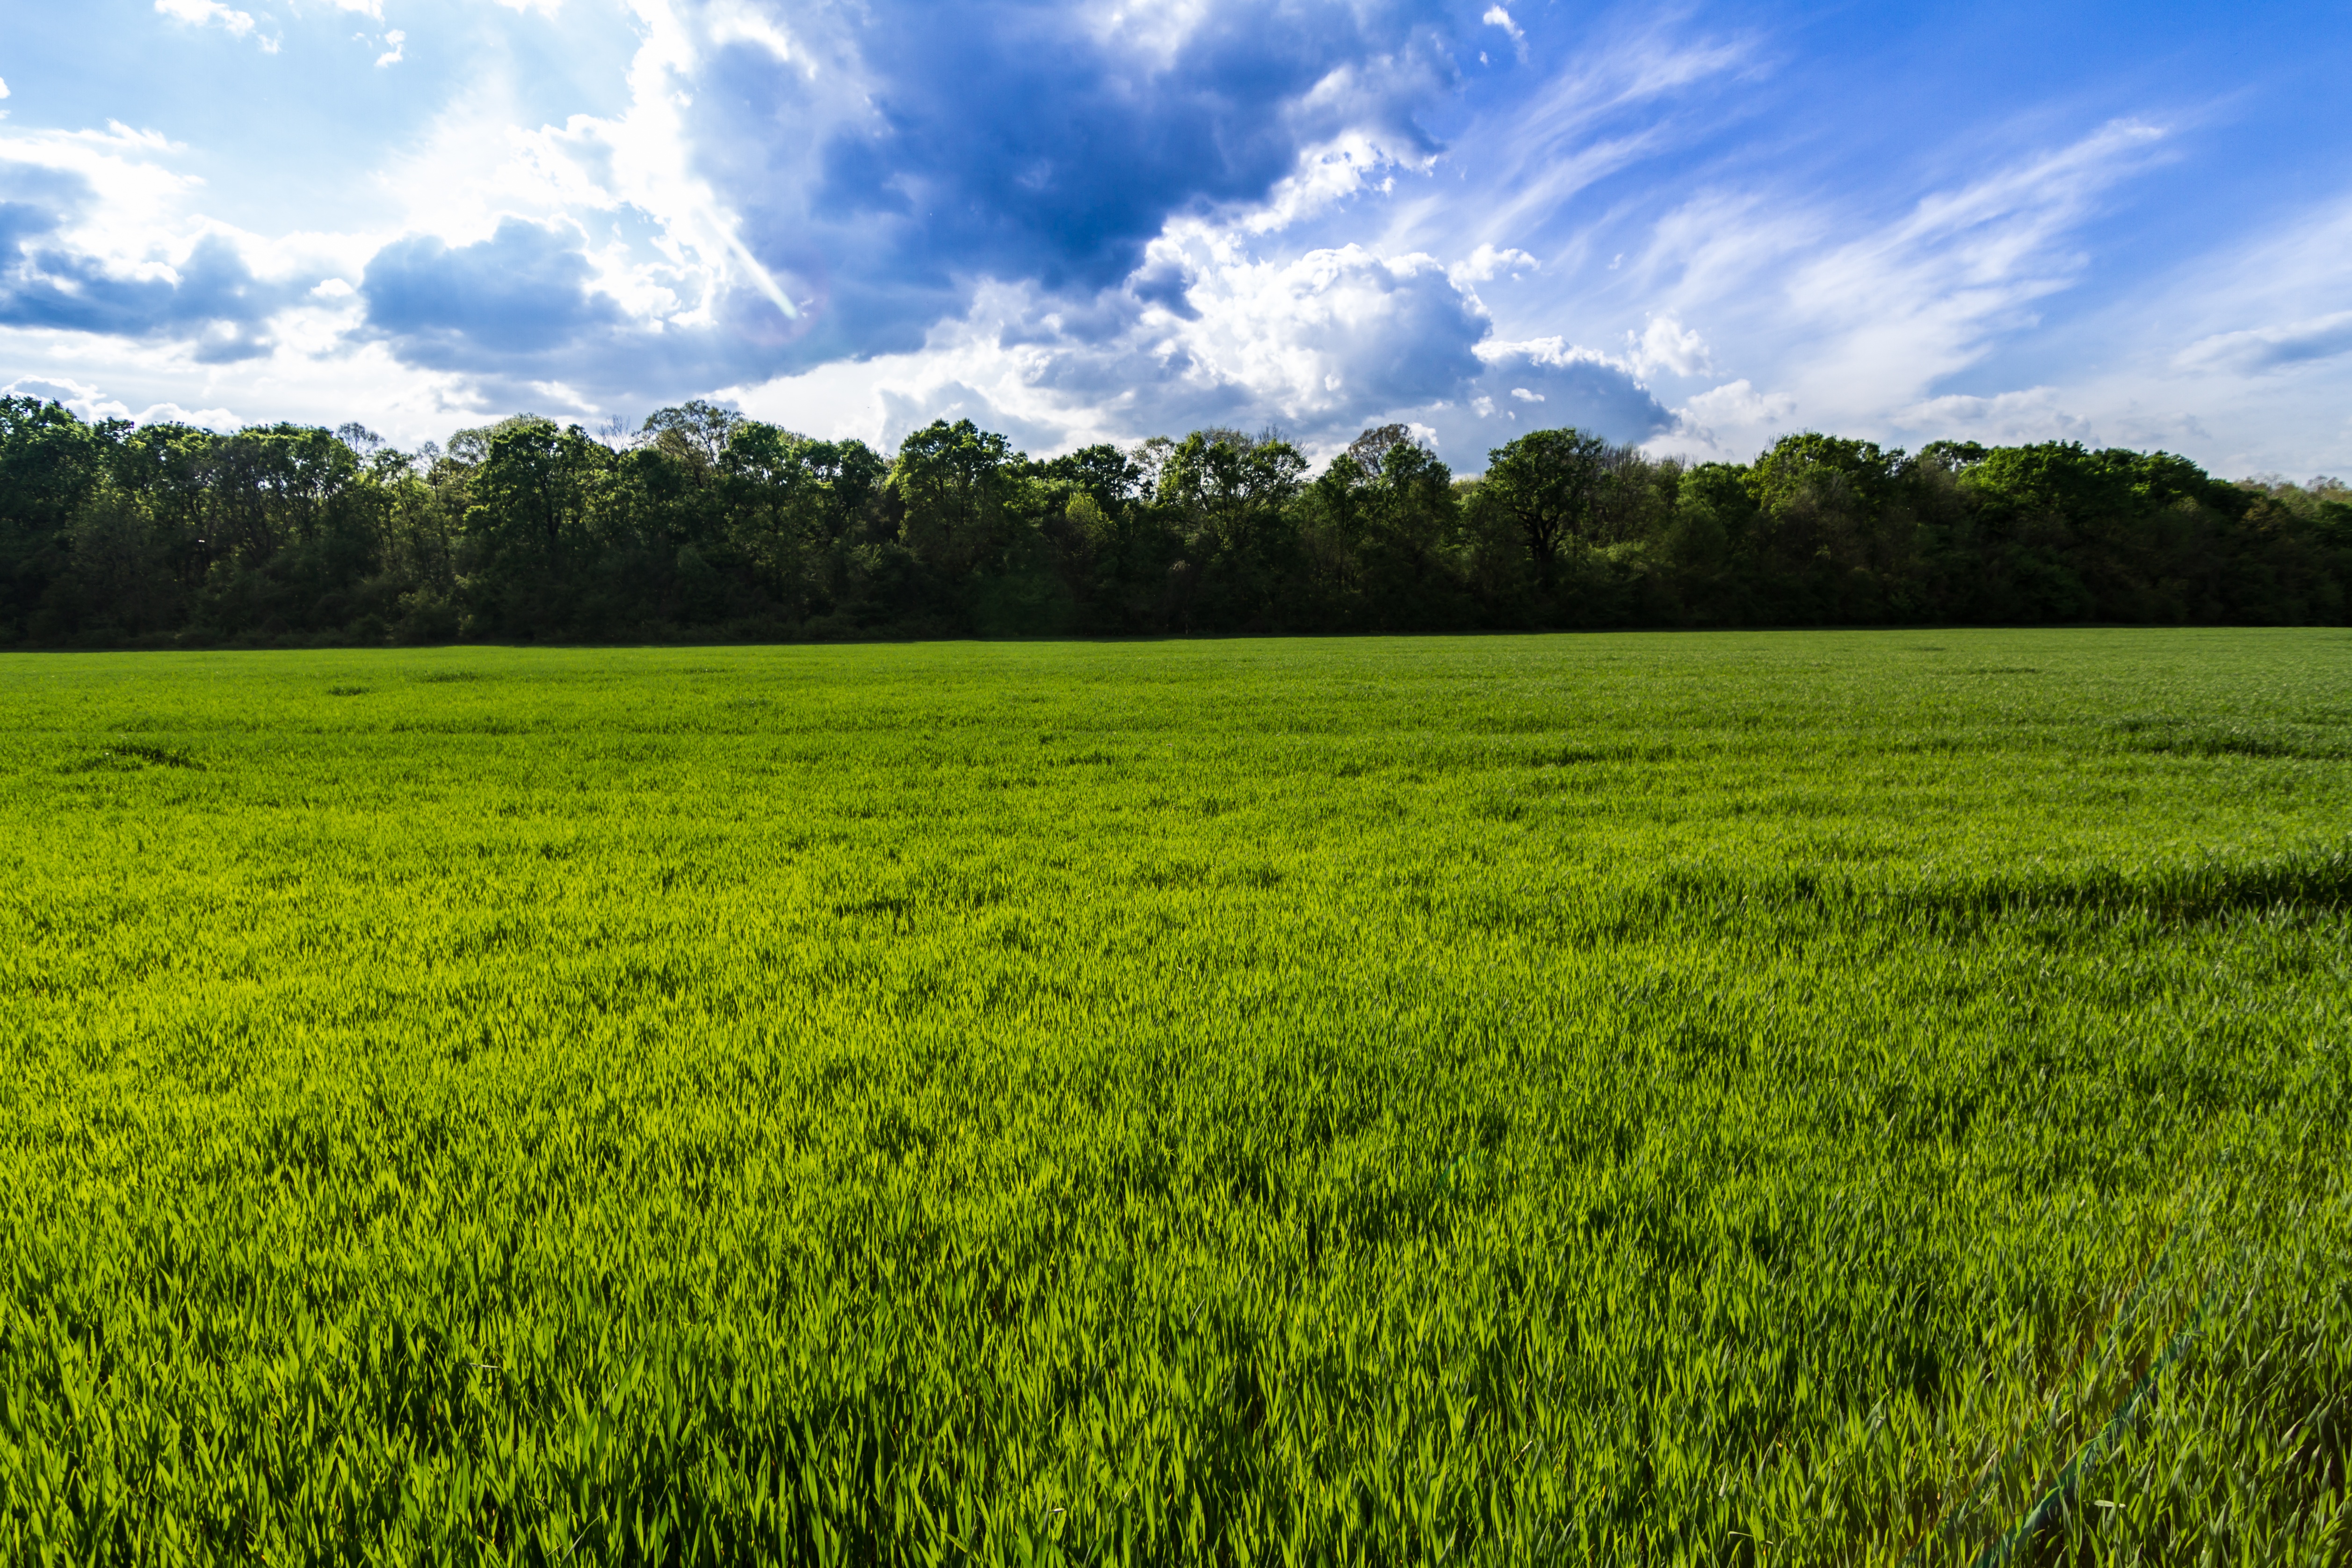
landscape, grass, horizon, plant, sky, field, lawn, meadow, prairie, green, crop, pasture, soil, agriculture, plain, grassland, habitat, ecosystem, rural area, paddy field, flowering plant, natural environment, geographical feature, grass family